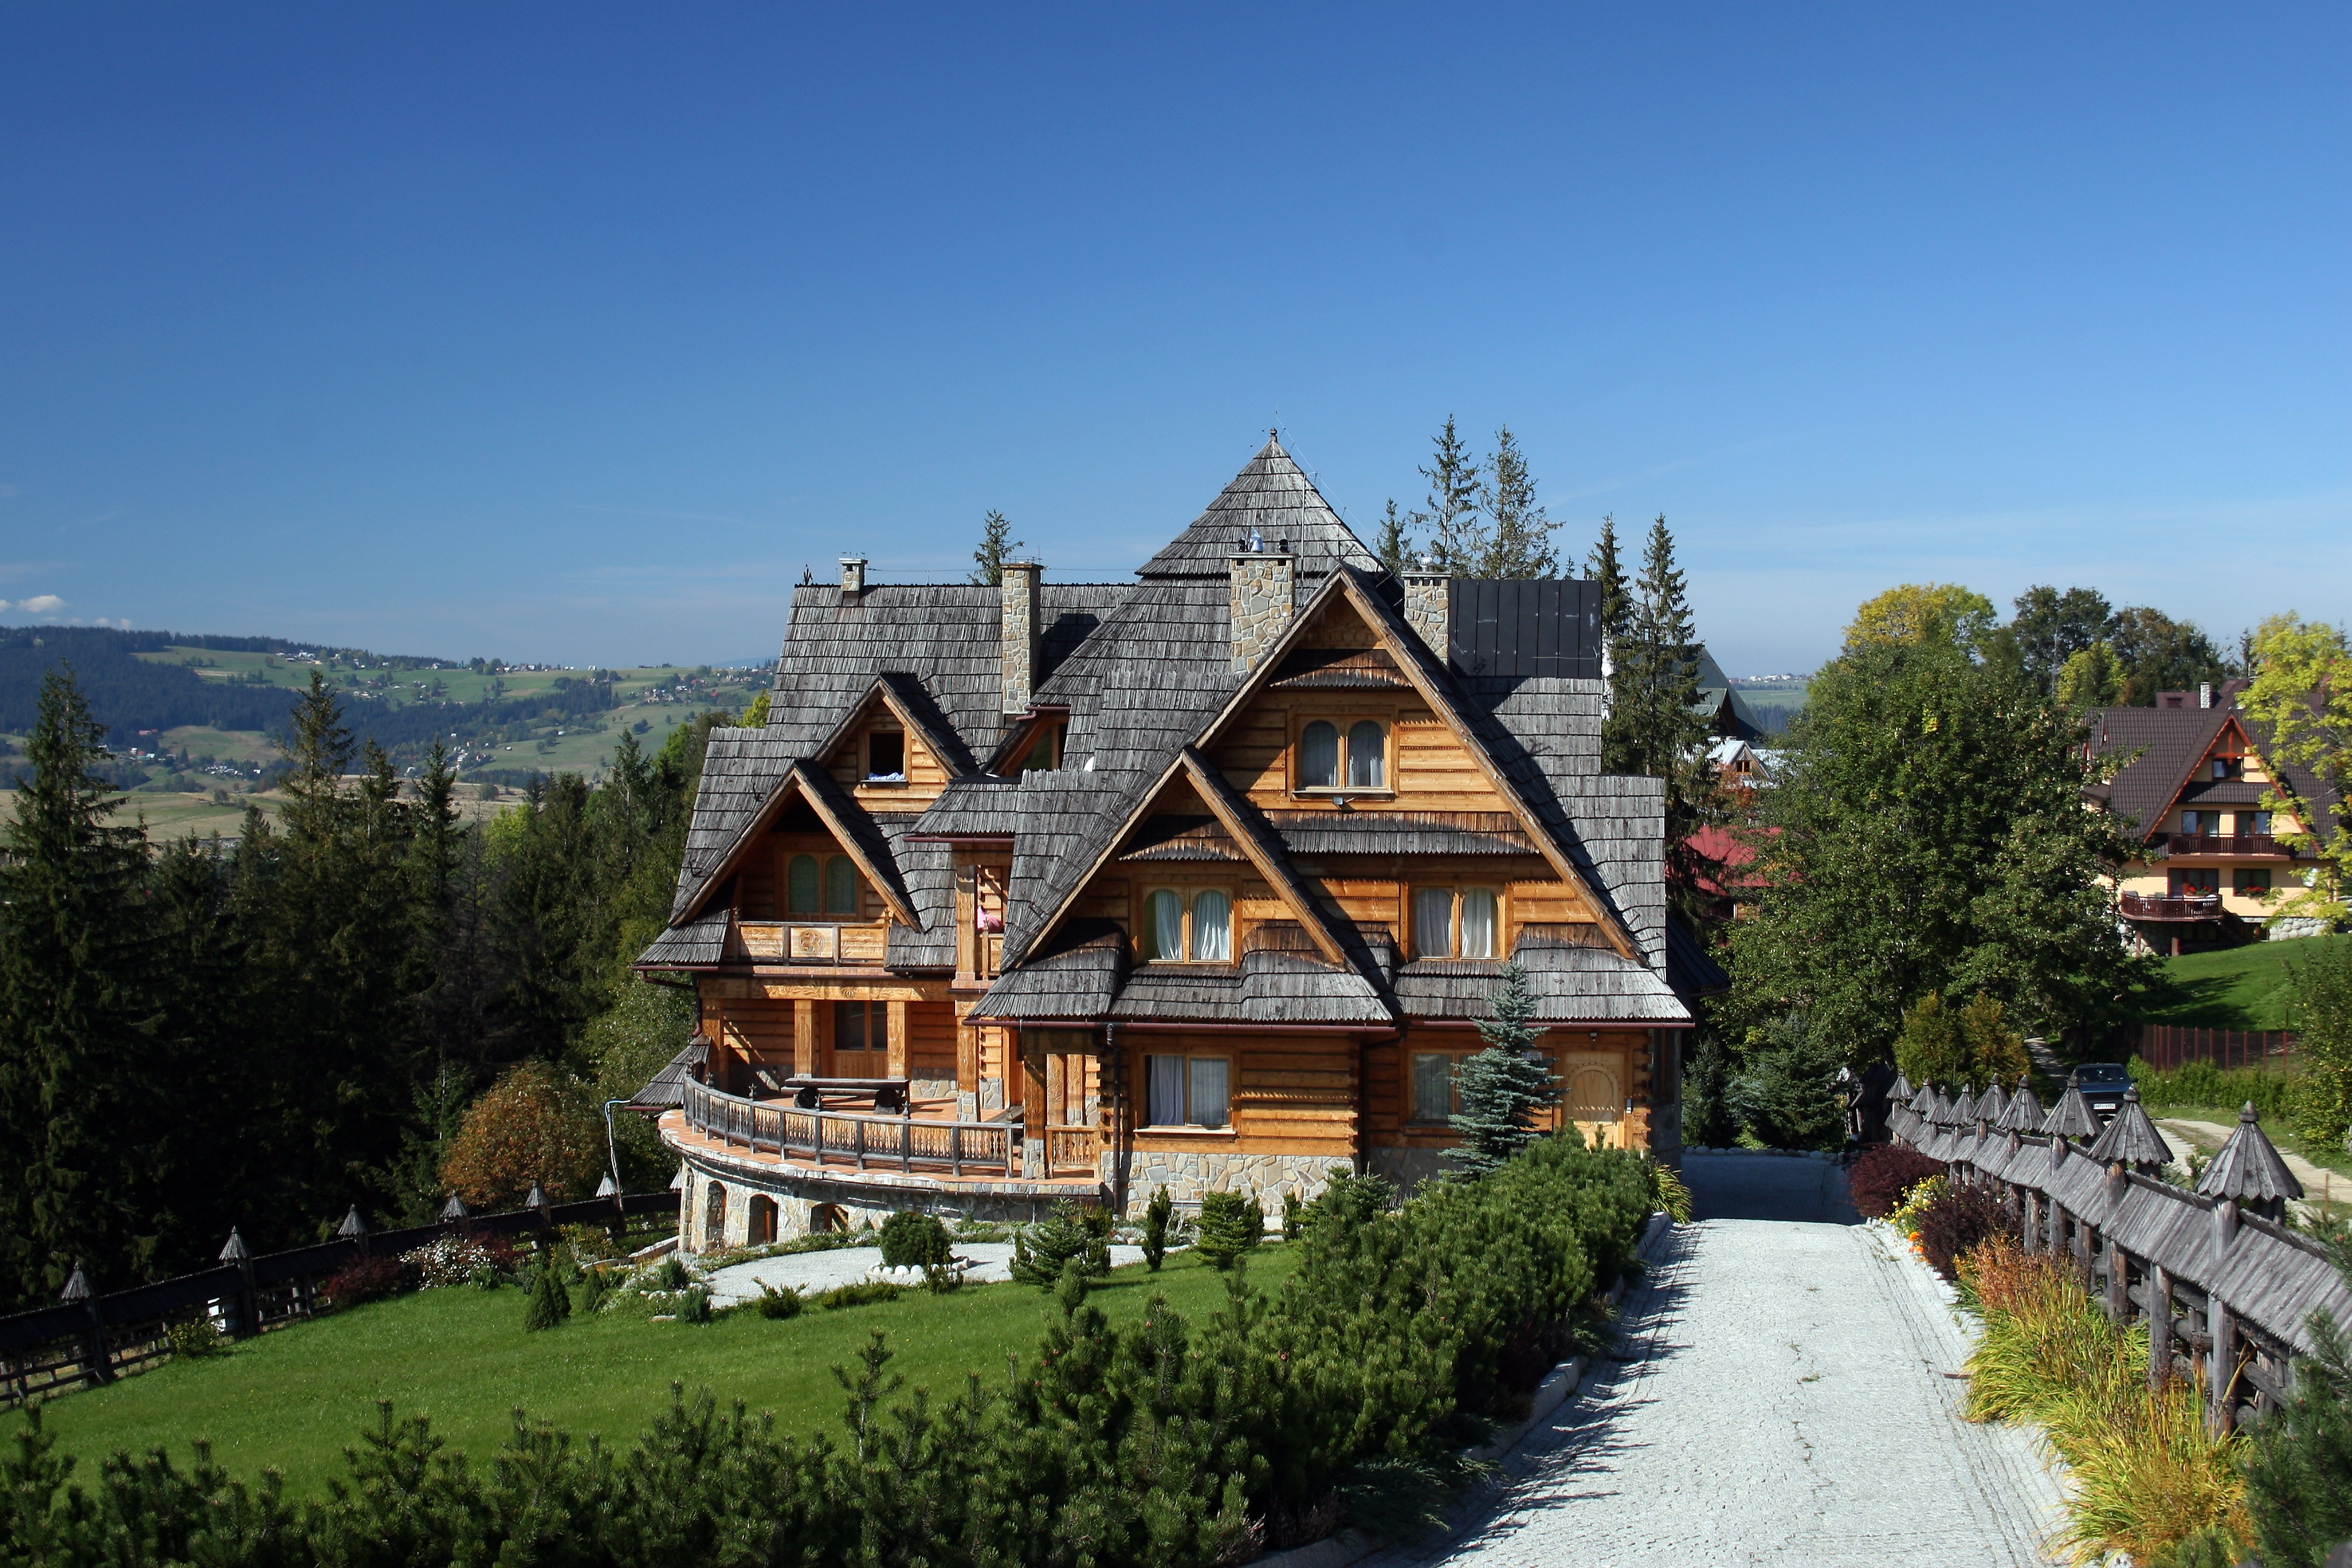
architecture, house, building, chateau, home, summer, village, scenic, cottage, tourism, resort, poland, estate, country house, rural area, timber construction, shingle roof, strange architecture